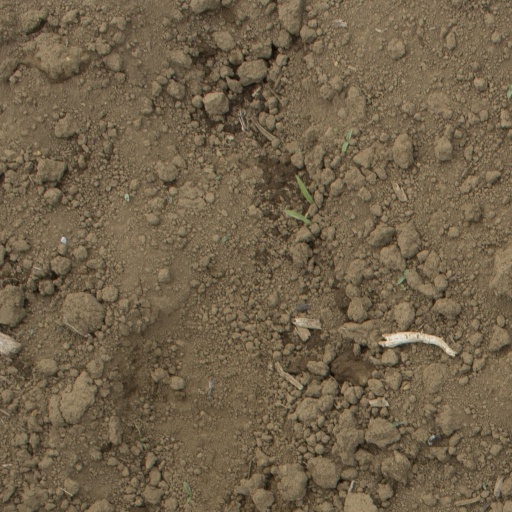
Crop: Jerusalem artichoke